Kiki Musampa

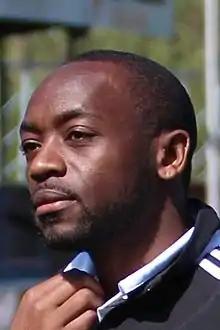
Musampa in 2014

Kizito Musampa (born 20 July 1977) is a former professional footballer who played as a left winger.